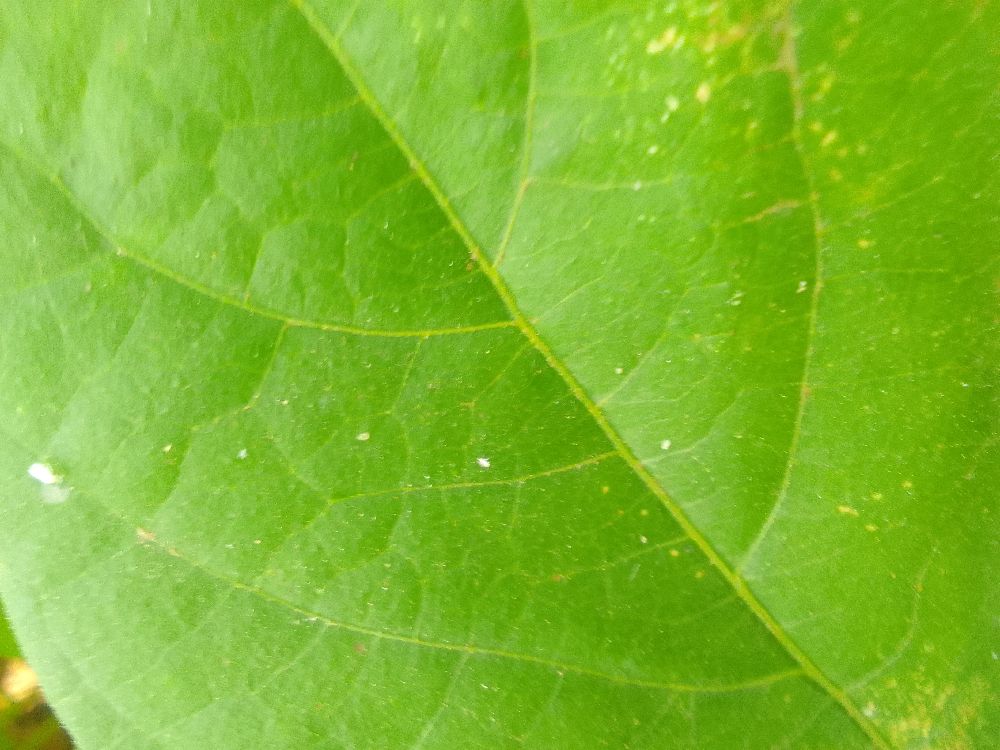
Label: healthy